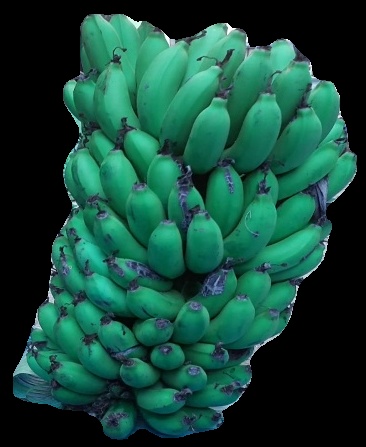
Variety: pachbale
Grade: grade2